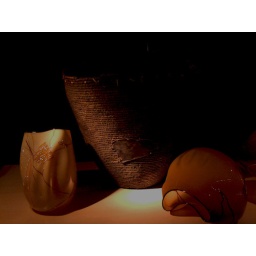
Chihuly Wicker and glass baskets at the de Young Museum in Golden Gate Park